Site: brandenburg
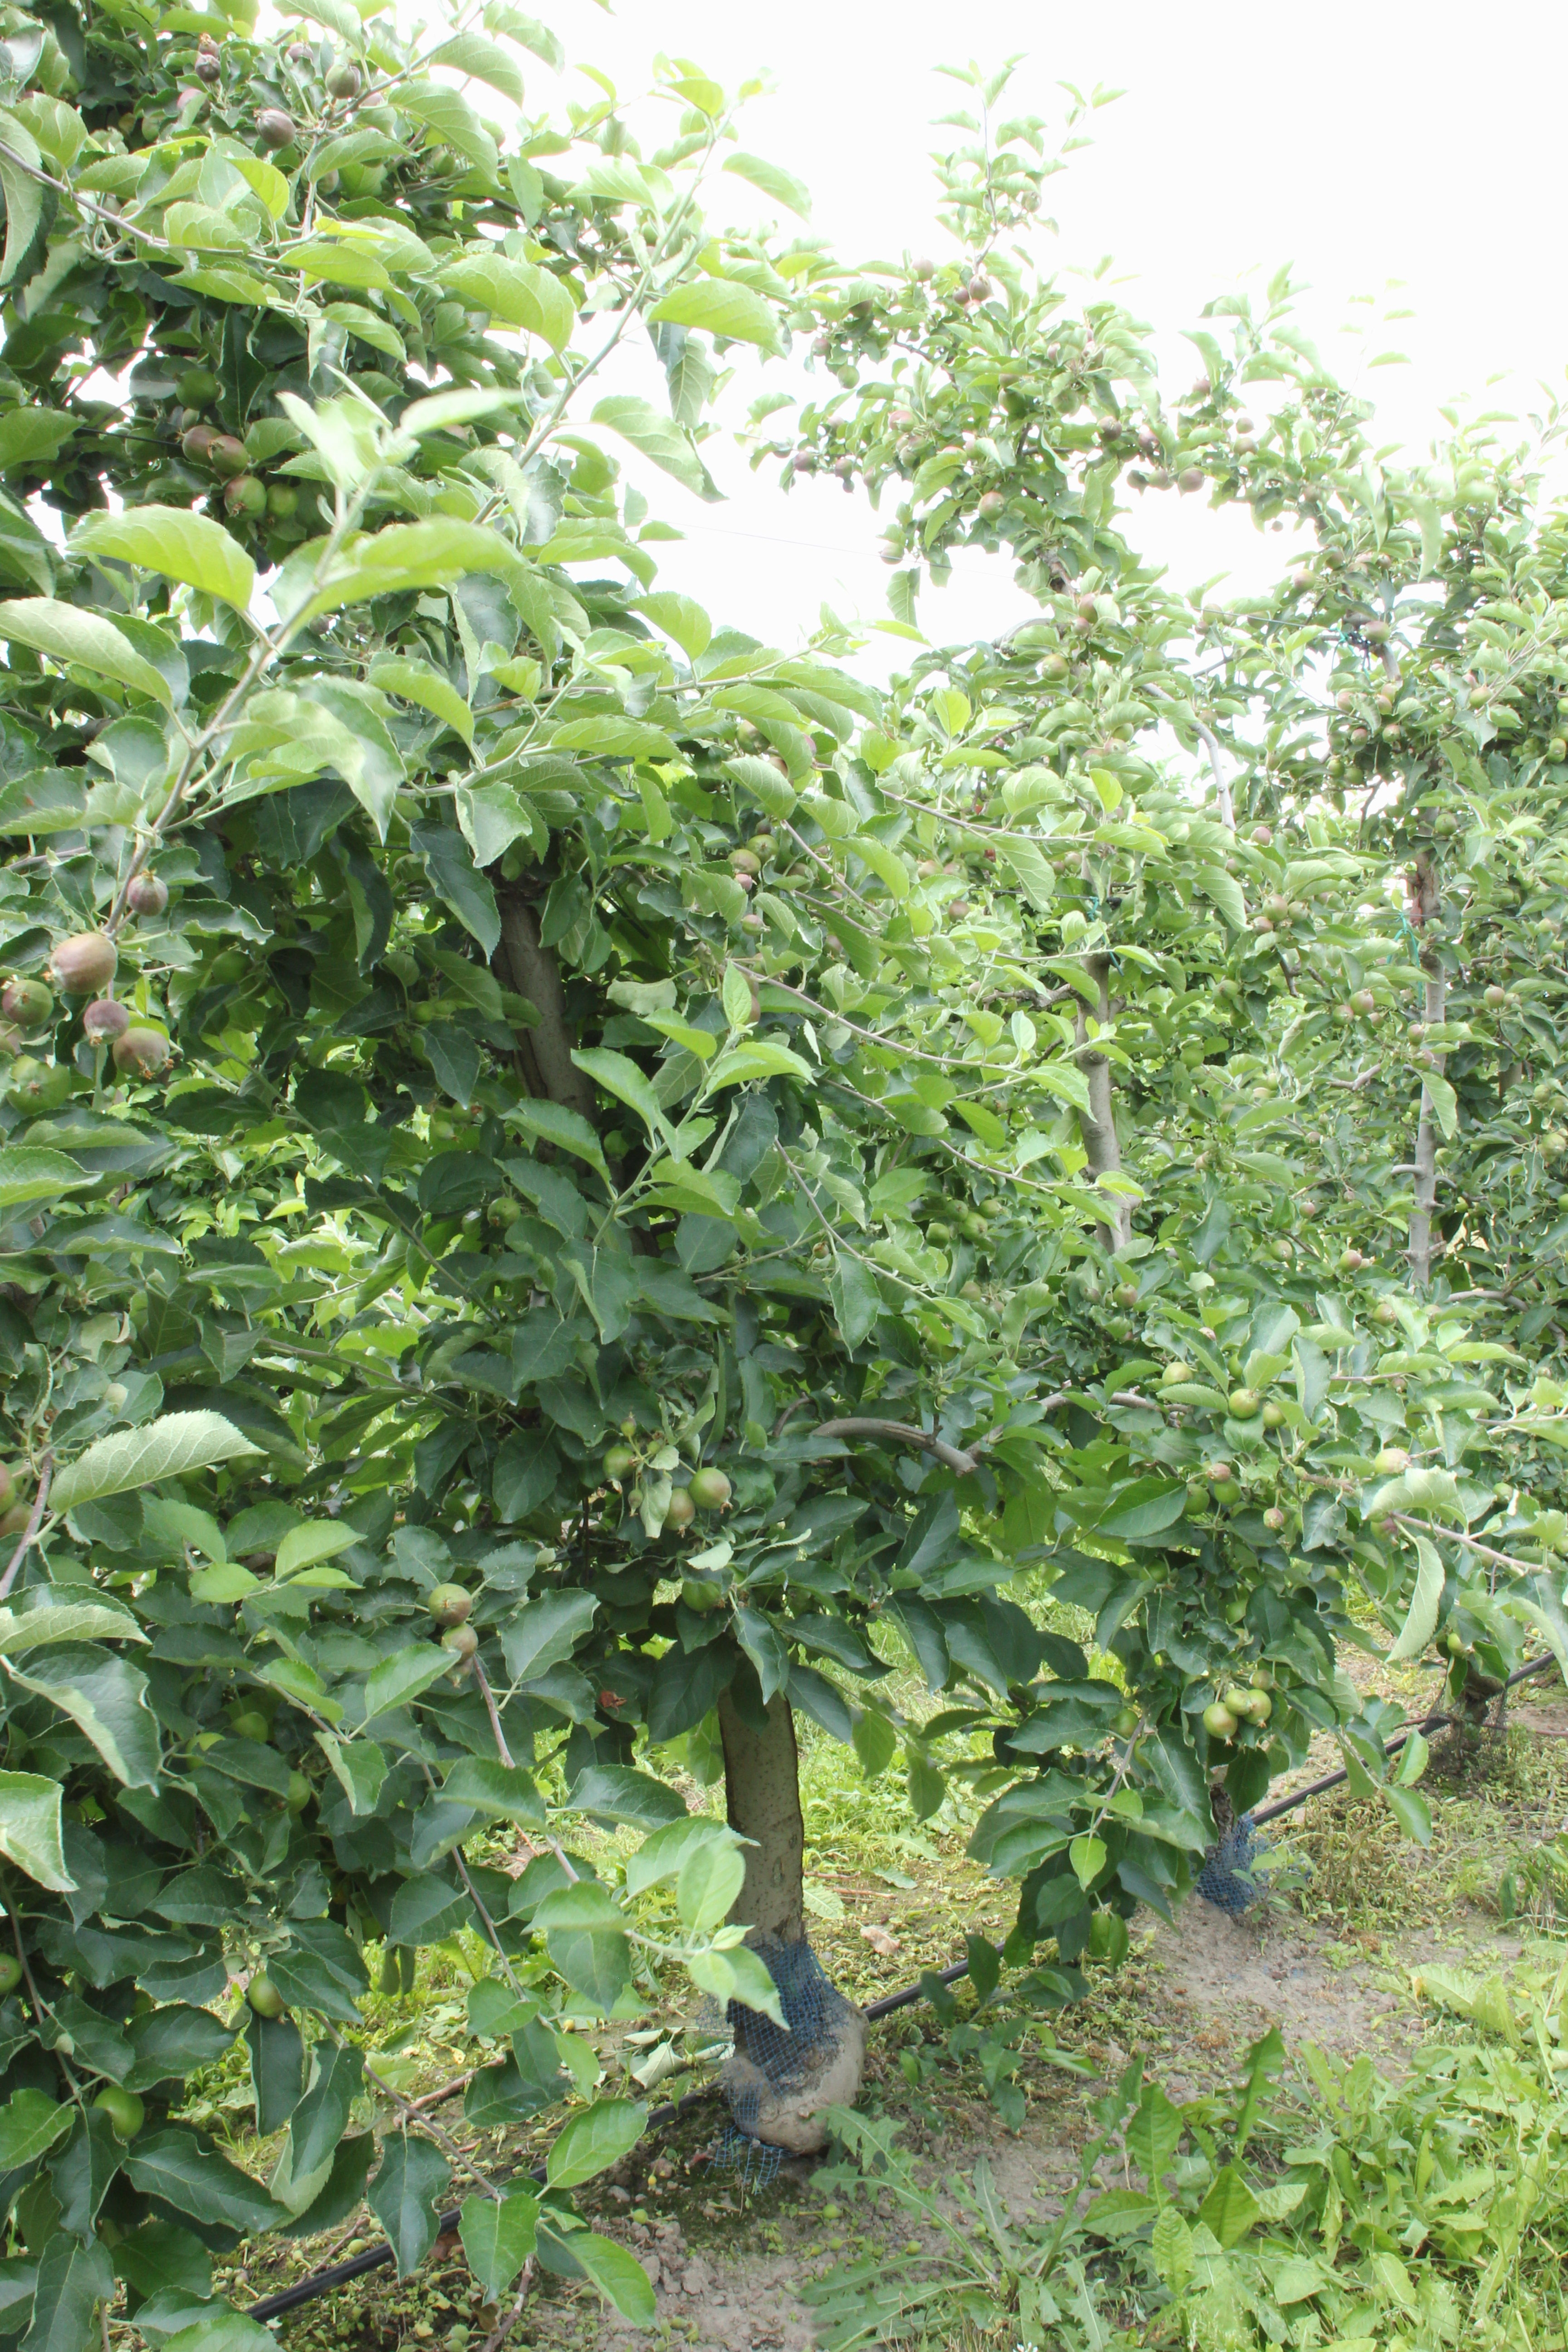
Growth stage (BBCH 73): Development of fruit